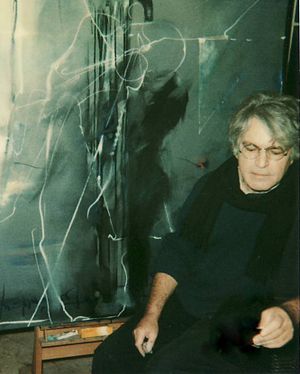
Lothar Oppermann
Lothar Oppermann i sit atelier (okt. 1992)
Lothar Oppermann var tysk-dansk tegner, grafiker og maler, bosat i København fra 1973.